Axel Wilhelm Eriksson

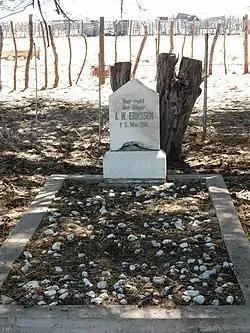
Axel Eriksson's grave

Axel Wilhelm Eriksson (24 August 1846 – 5 May 1901) was a Swedish ornithologist, settler and trader in what is now Namibia. He was born in Vänersborg, in Sweden.